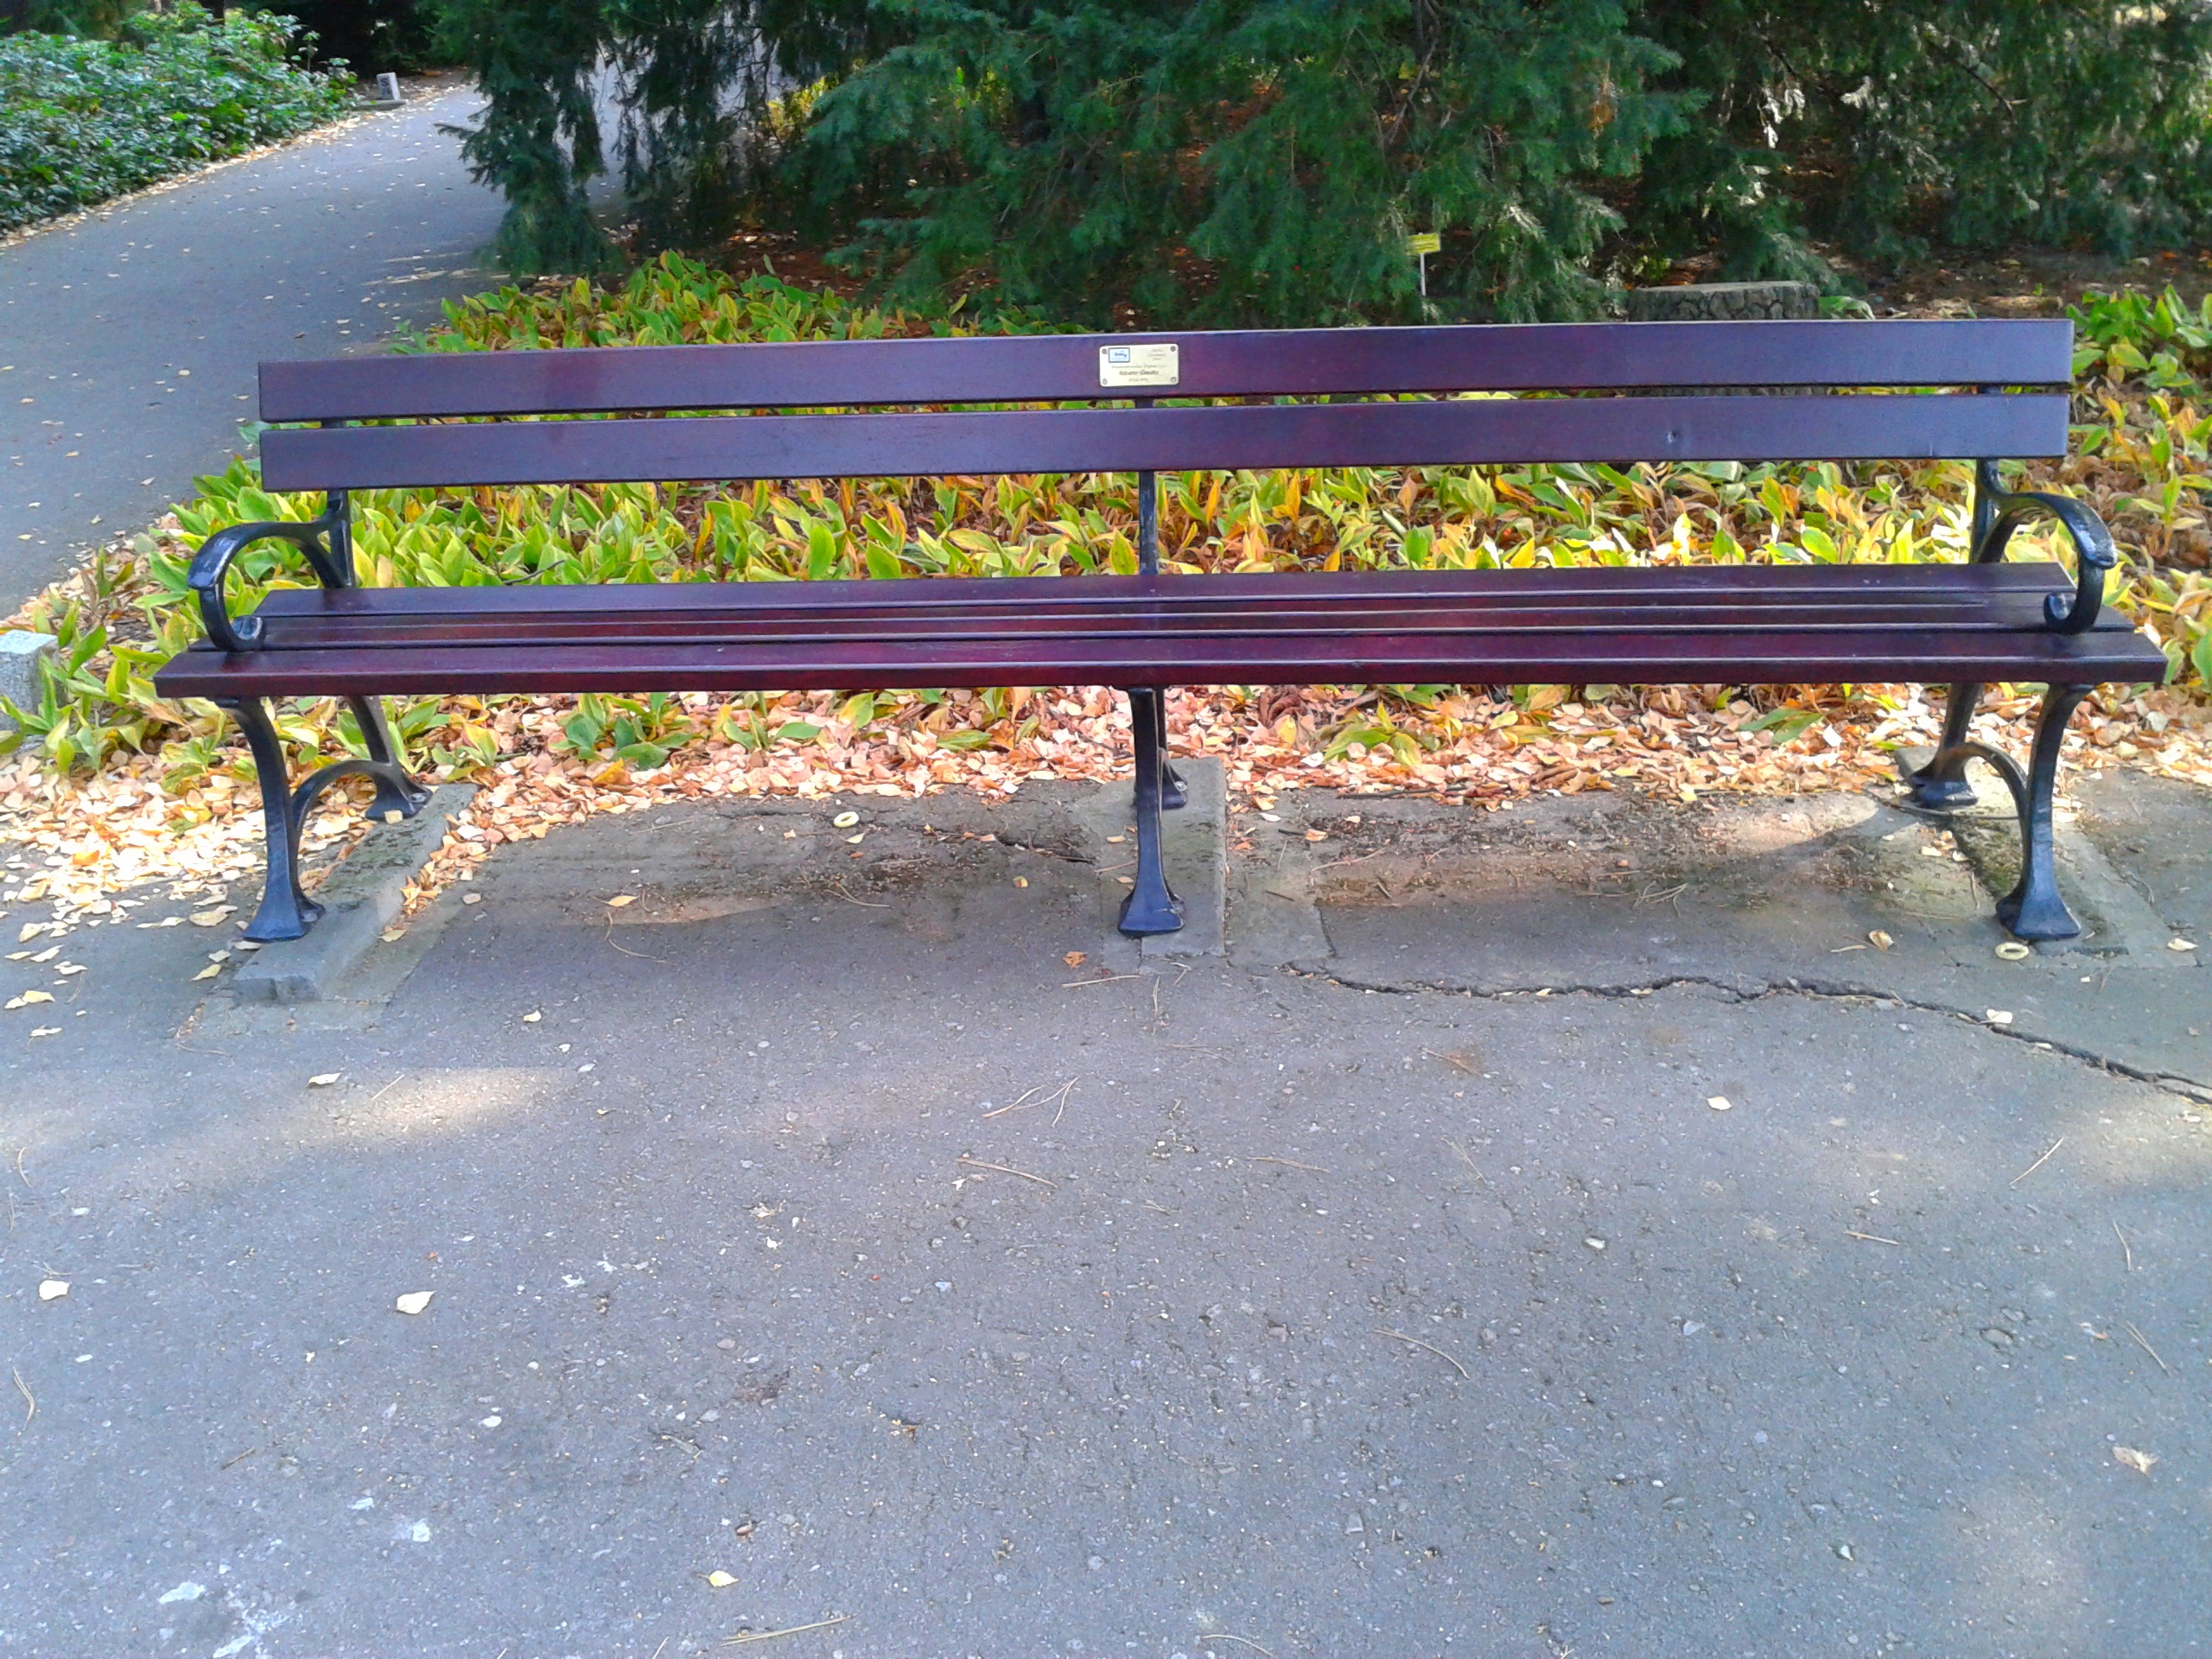
table, bench, square, park, furniture, garden, bumper, outdoor furniture, automotive exterior, studio couch, outdoor bench